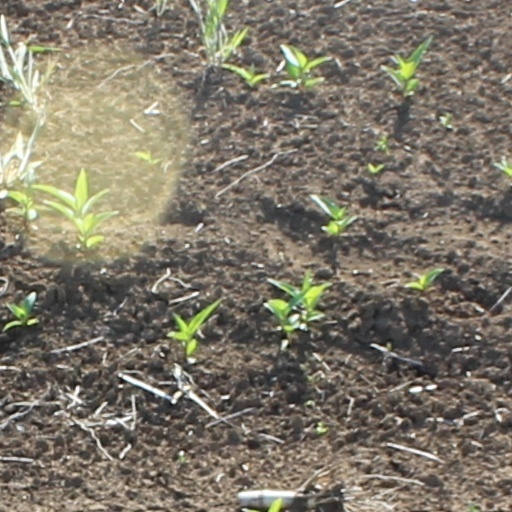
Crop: wheat